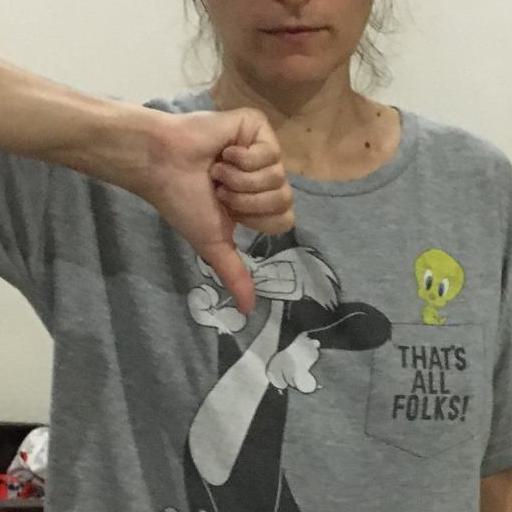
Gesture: dislike